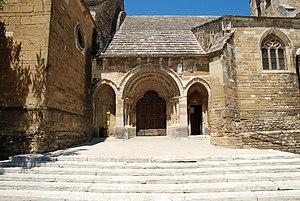
France - Provence - Église Notre-Dame-de-Nazareth de Valréas
L'église Notre-Dame-de-Nazareth est une église romane située à Valréas dans le département français de Vaucluse et la région Provence-Alpes-Côte d'Azur, et plus particulièrement dans l'enclave des papes. Elle dépend de l'archidiocèse d'Avignon.